The Other Side (2000 film)

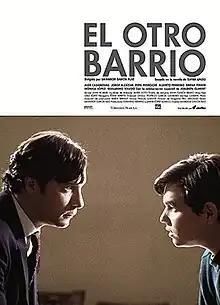
Theatrical release poster

The Other Side is a 2000 Spanish drama film written and directed by and based on the novel by Elvira Lindo. It stars Àlex Casanovas and Jorge Alcázar.